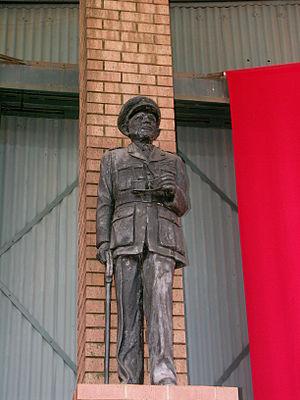
Dan Pienaar fut un général sud-africain durant la Seconde Guerre mondiale.